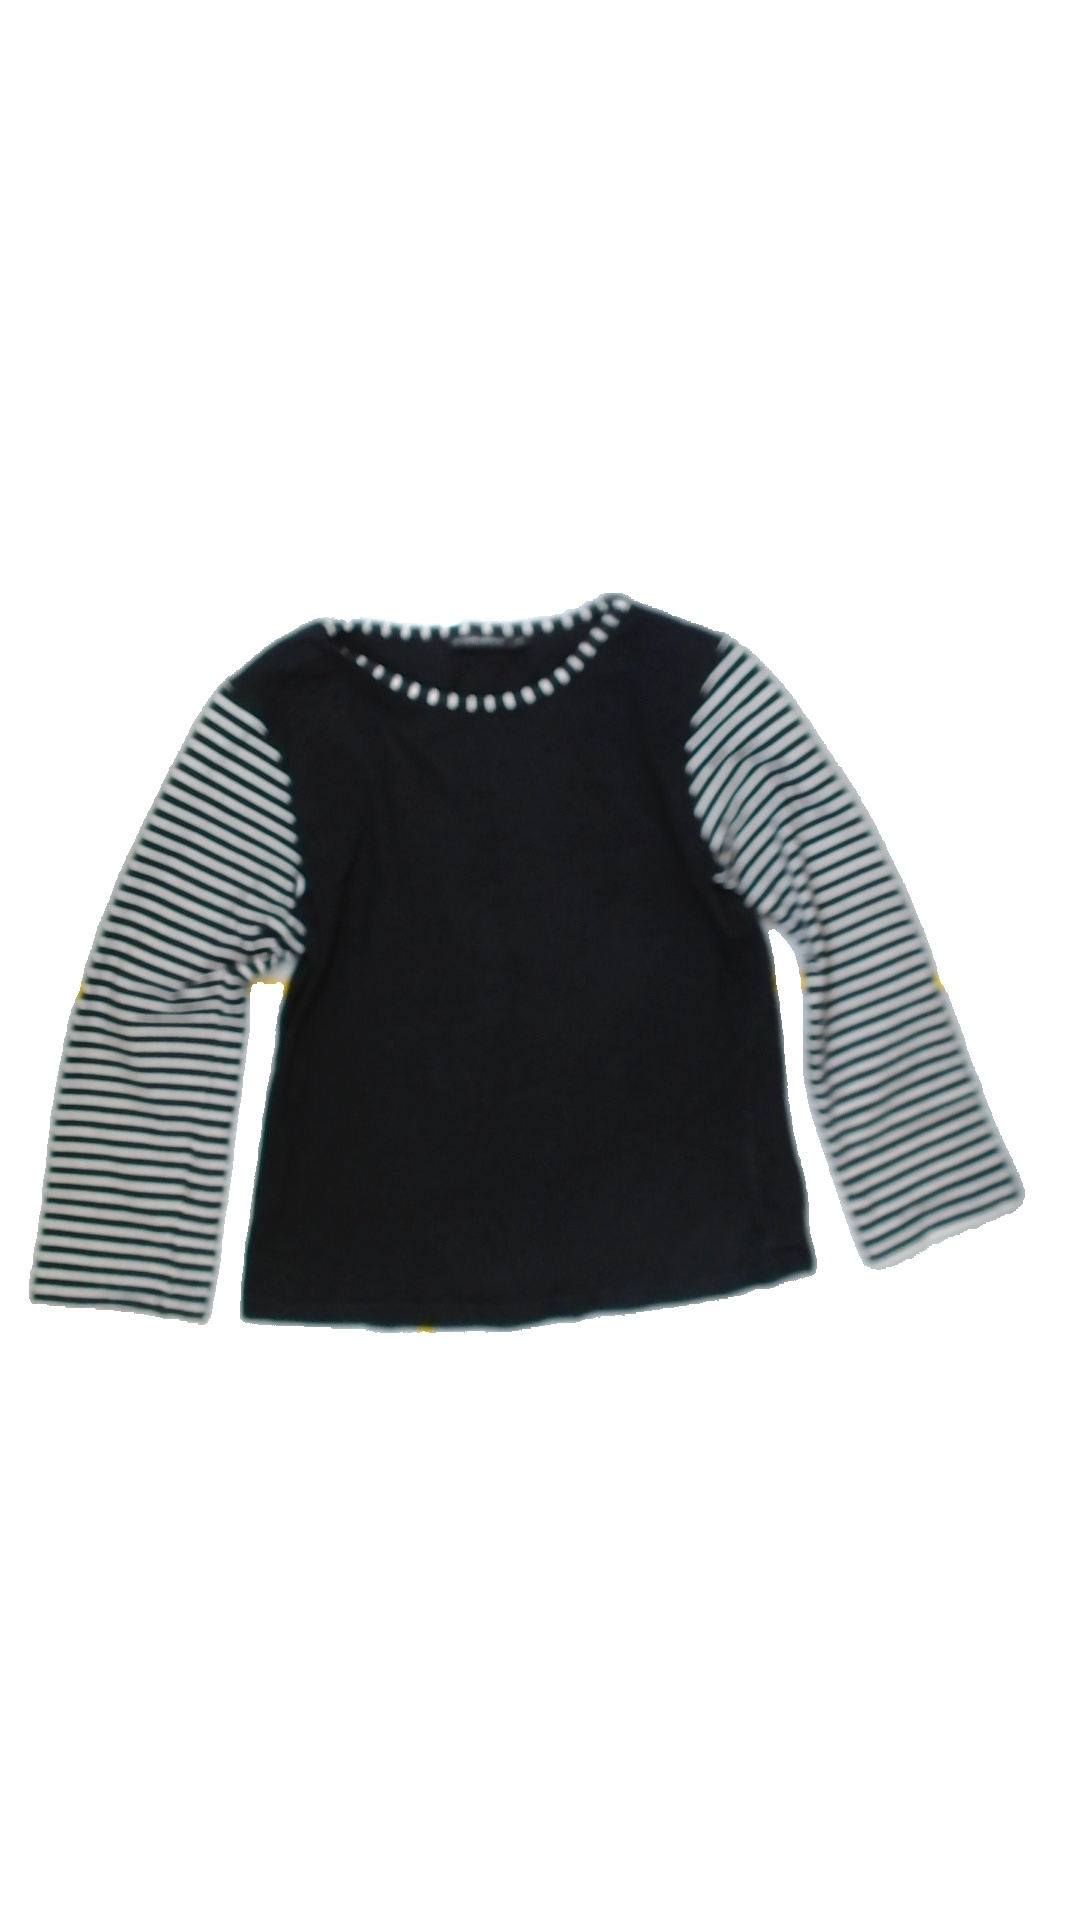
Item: Top (Ladies)
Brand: Not Applicable
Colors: Black, White
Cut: C-collar, Regular
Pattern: Striped
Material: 100% cotton
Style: No trend
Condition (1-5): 2
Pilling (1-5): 5
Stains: No
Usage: Recycle
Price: <50